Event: Nepal Earthquake
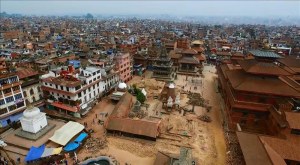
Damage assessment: damage